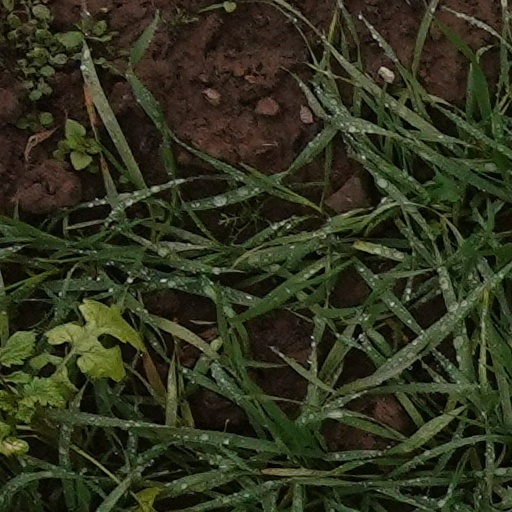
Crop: wheat